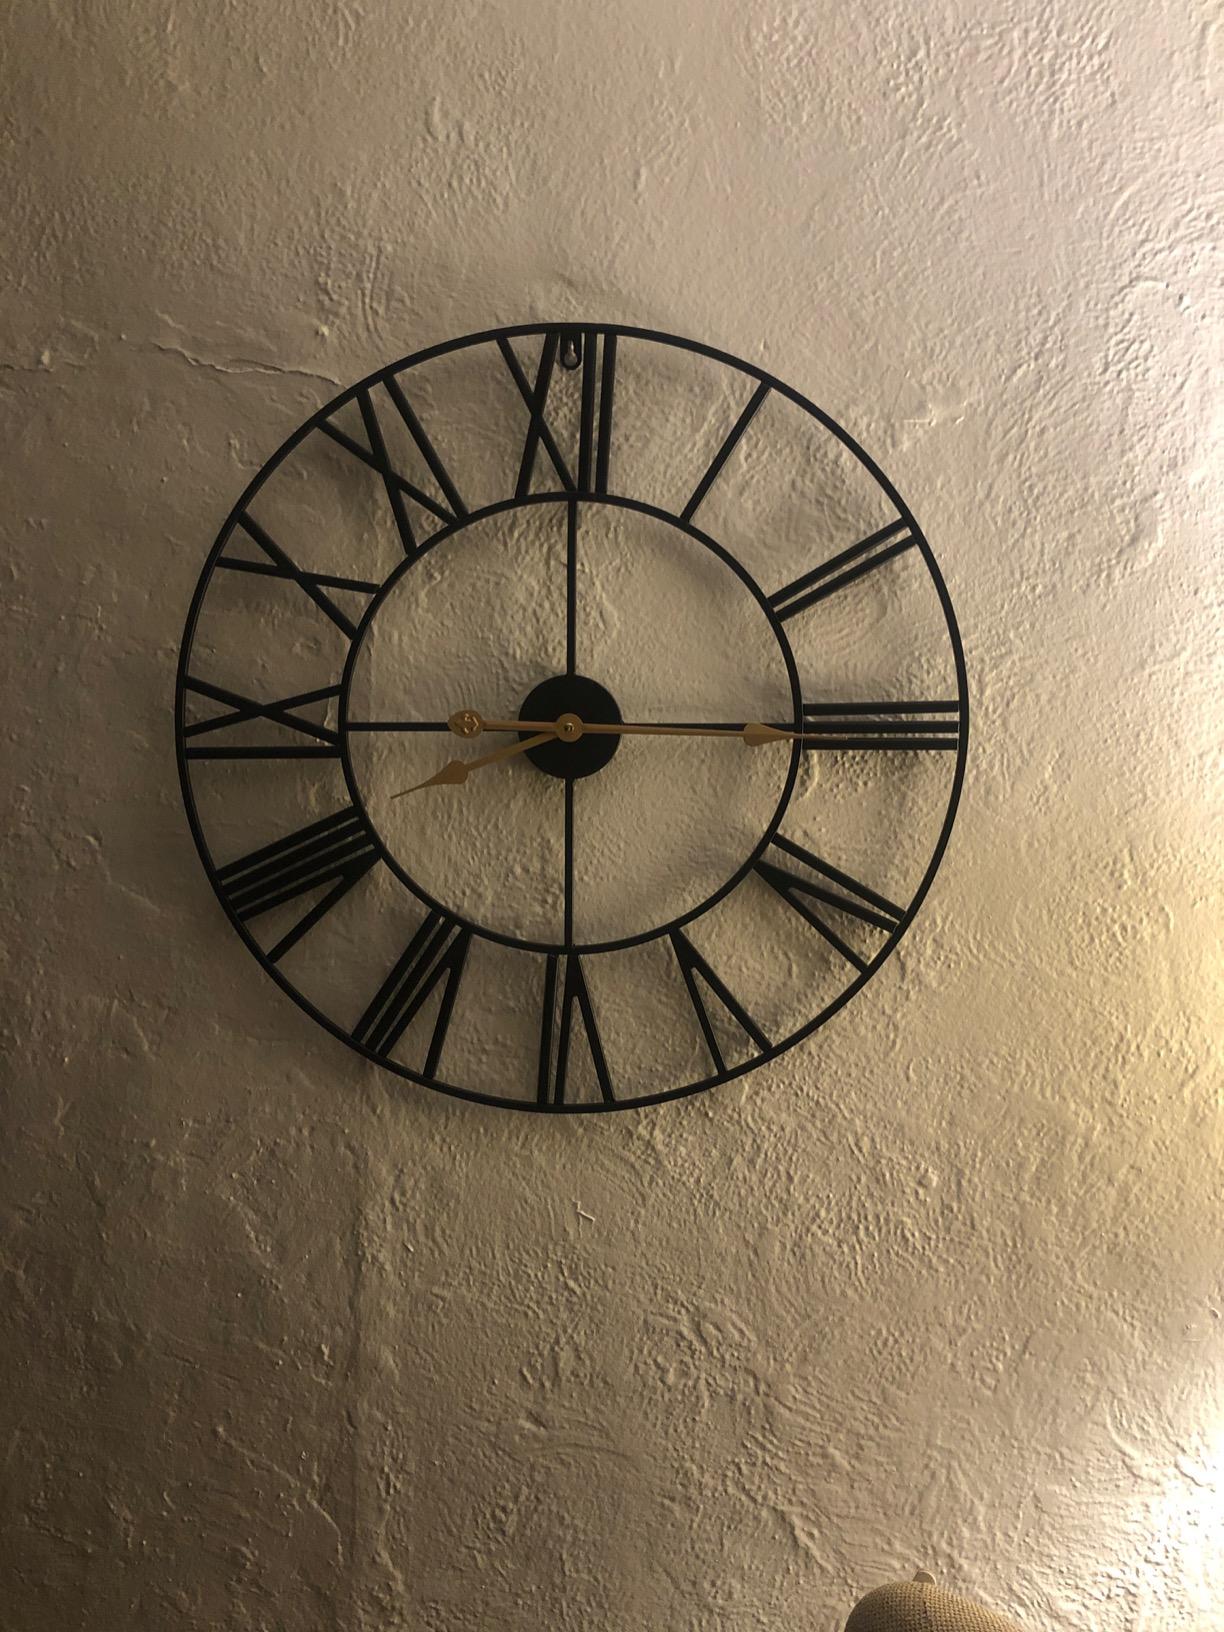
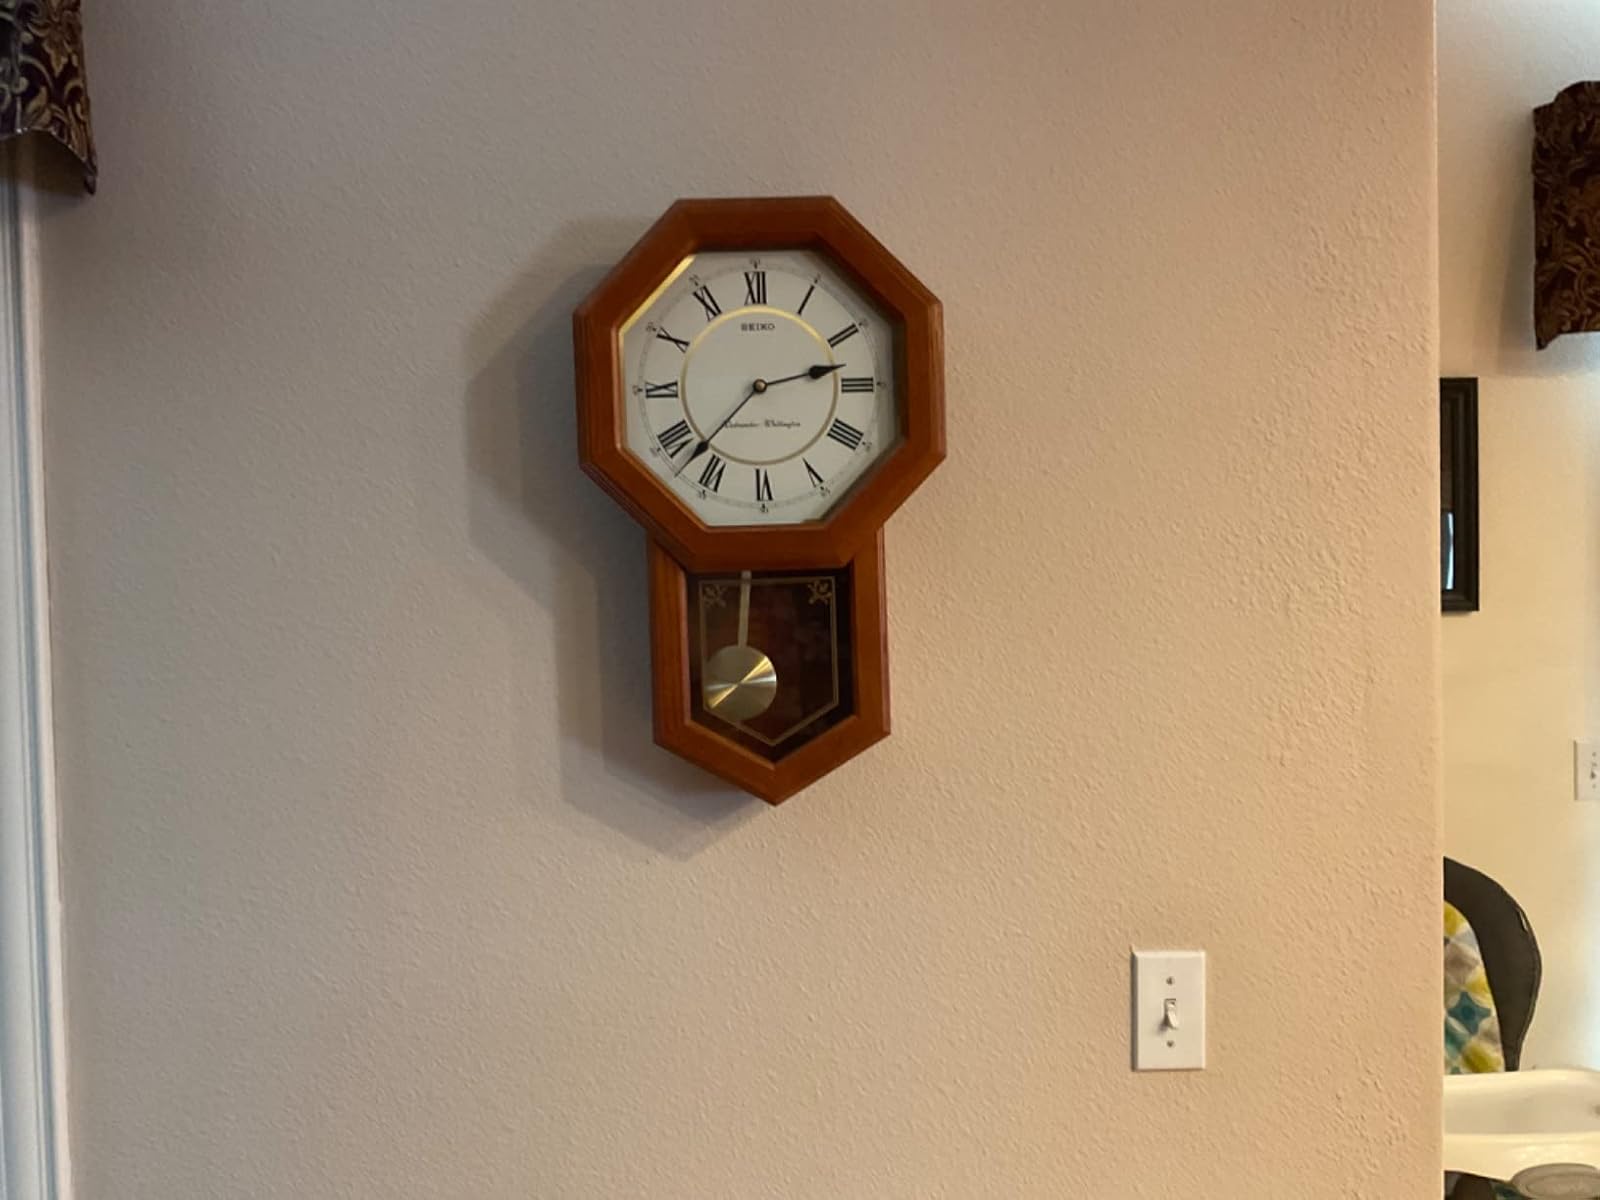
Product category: clock
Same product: no